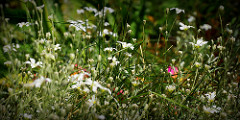
Flower: rose